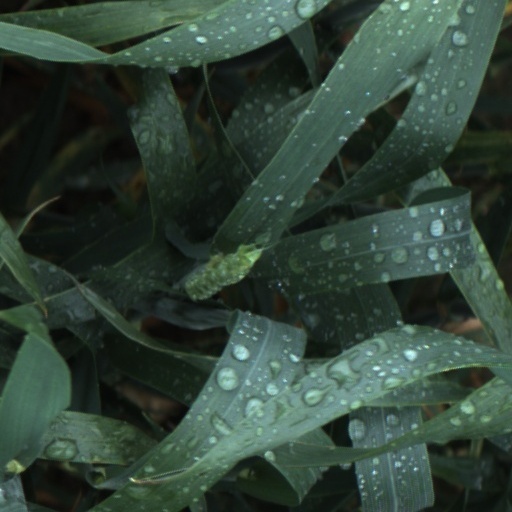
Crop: wheat